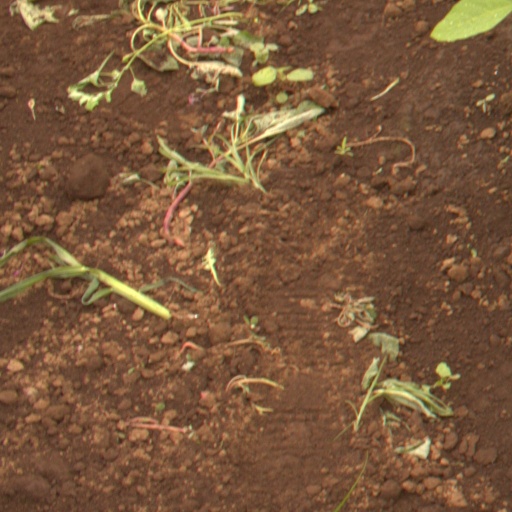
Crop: soybean